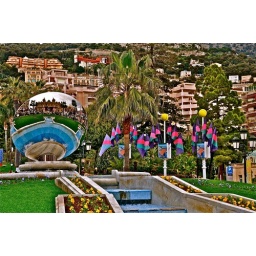
Reflection of the casino in the large reflection ball in the park.